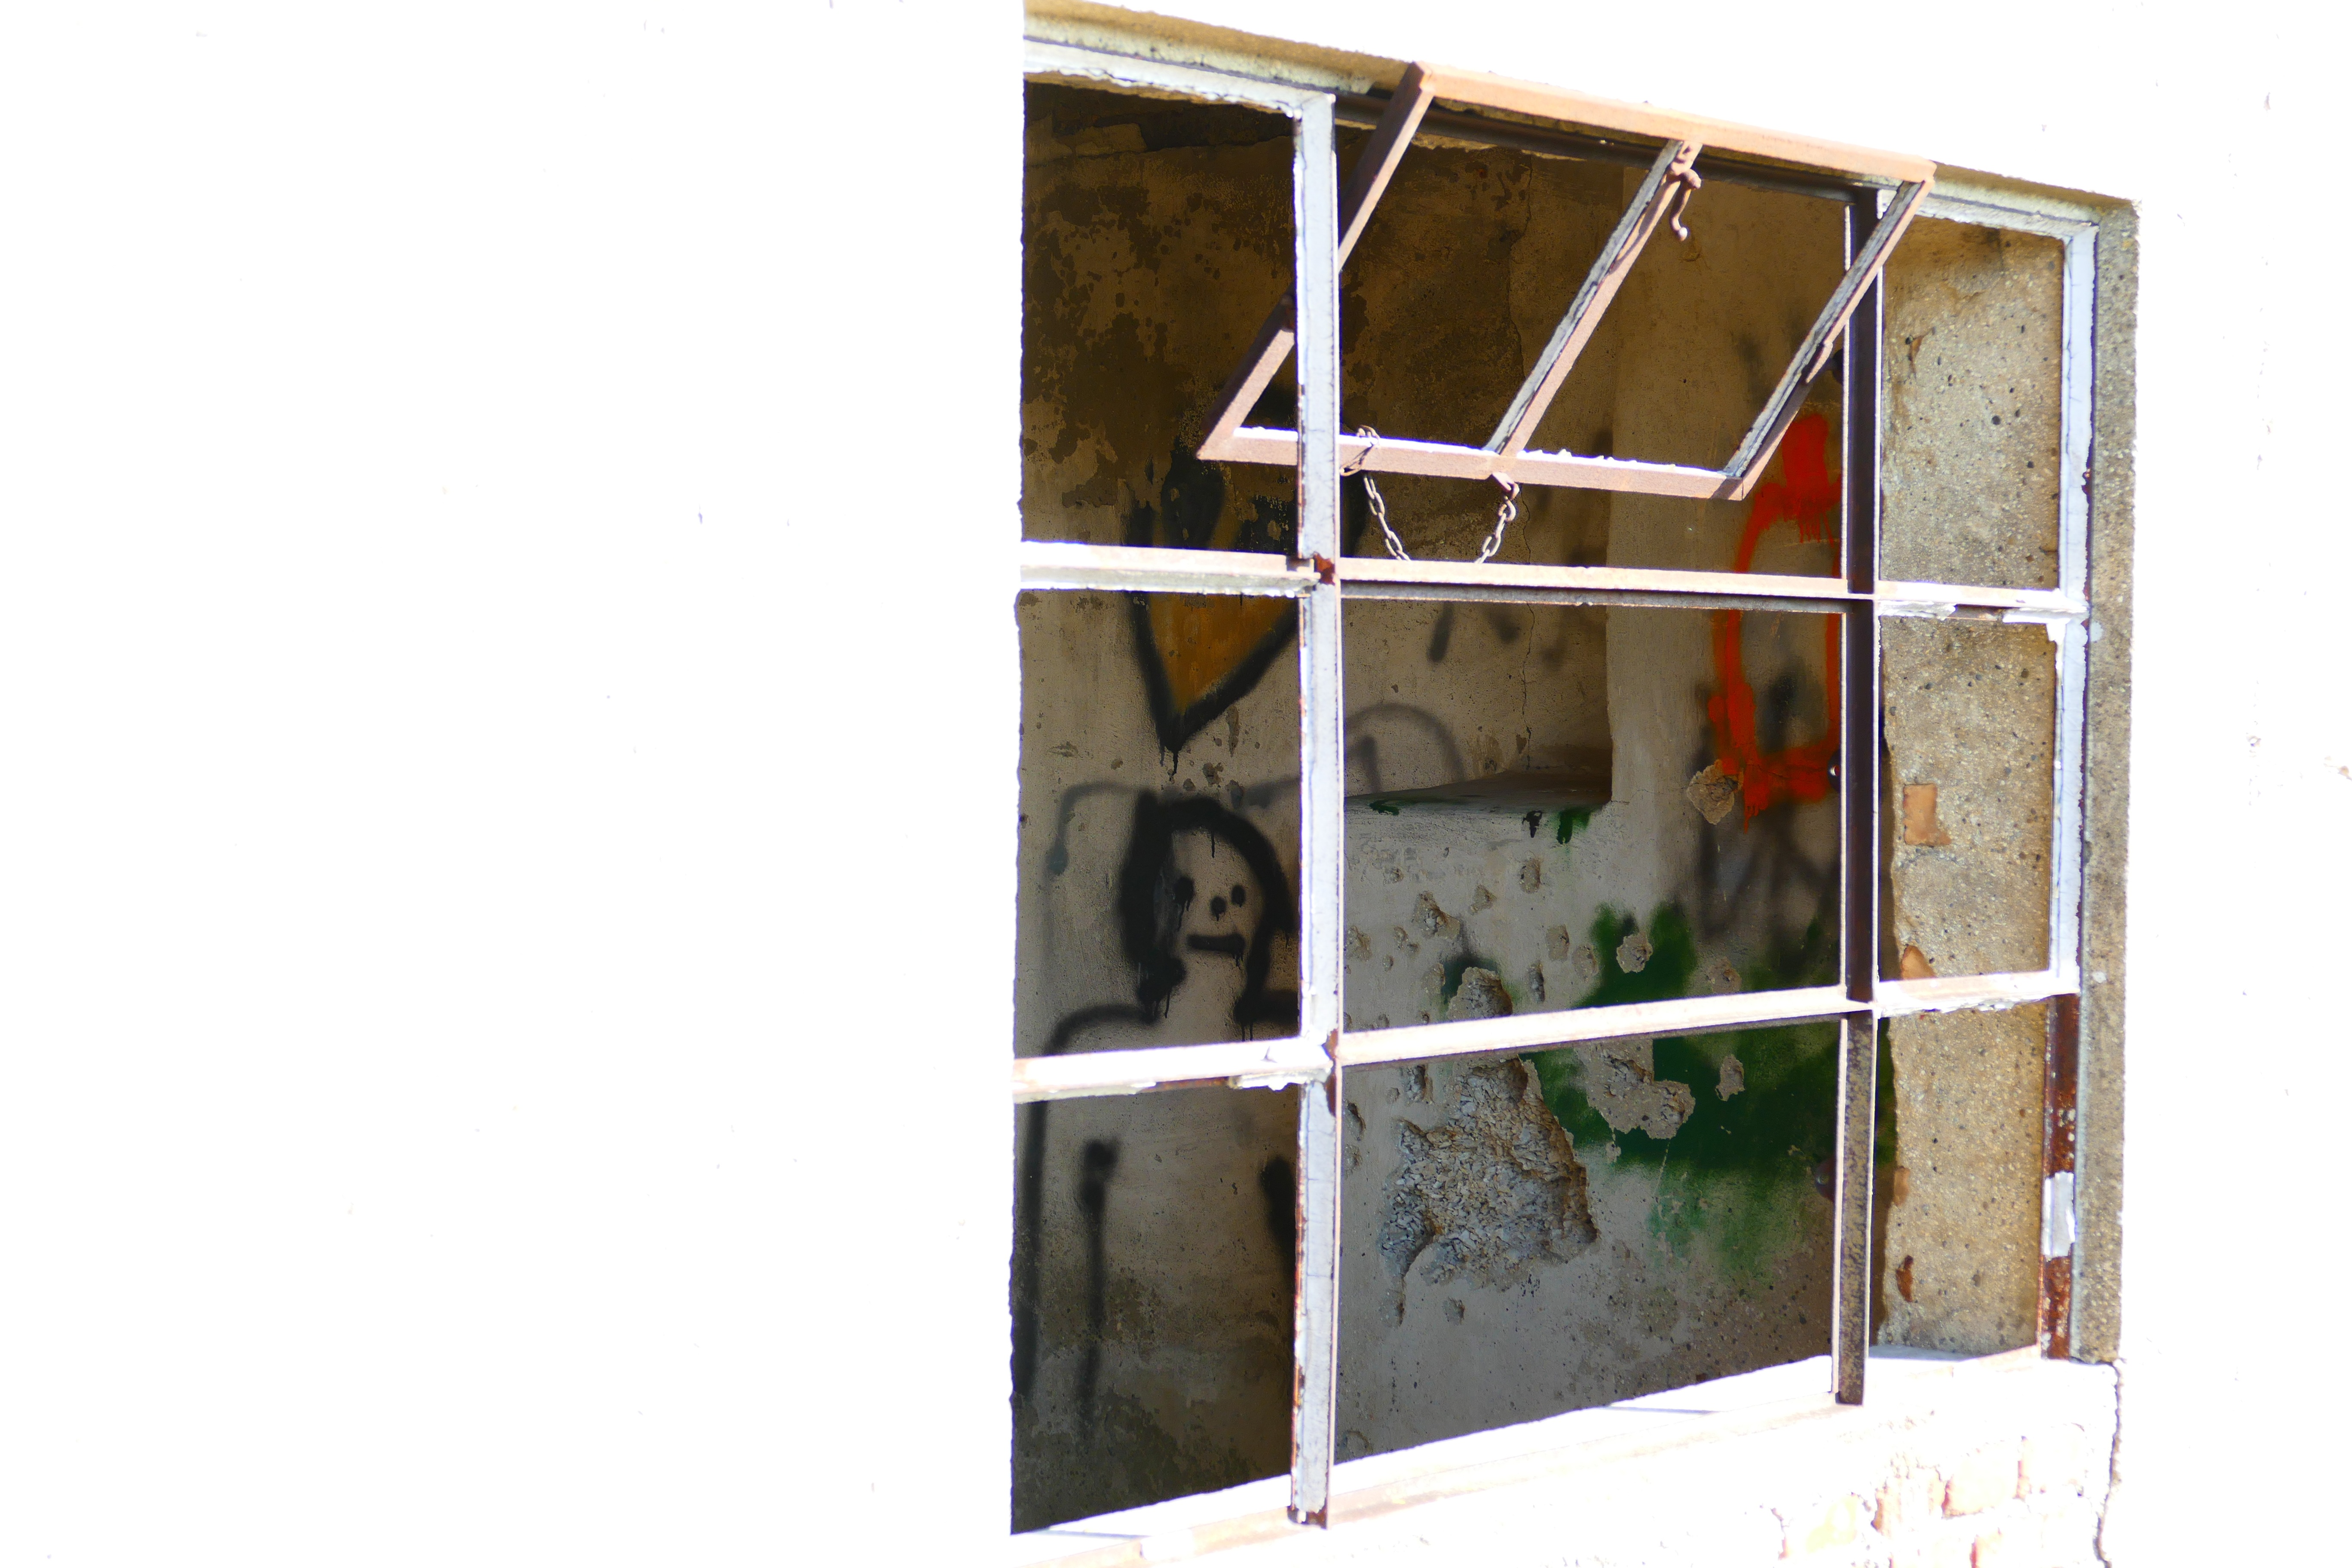
window, glass, building, old, broken, shelf, furniture, graffiti, destroyed, face, shelving